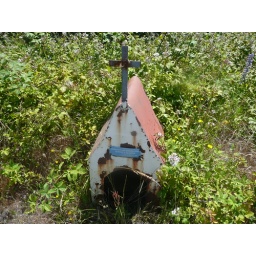
road side memorial to car crash victims dot landscape all over Chile